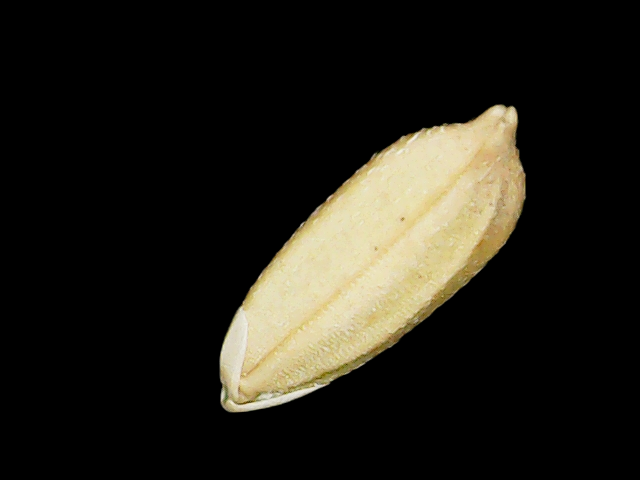
Rice variety: Binadhan08